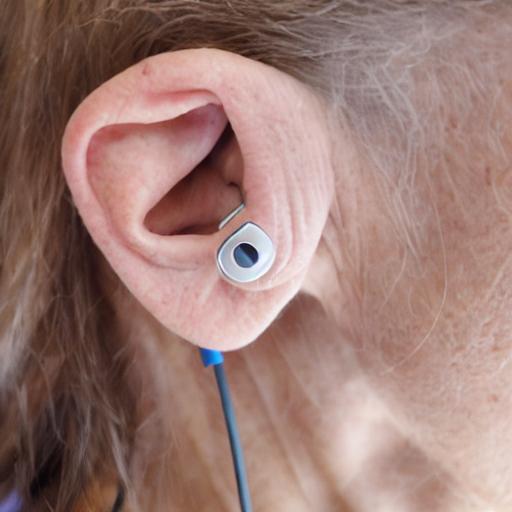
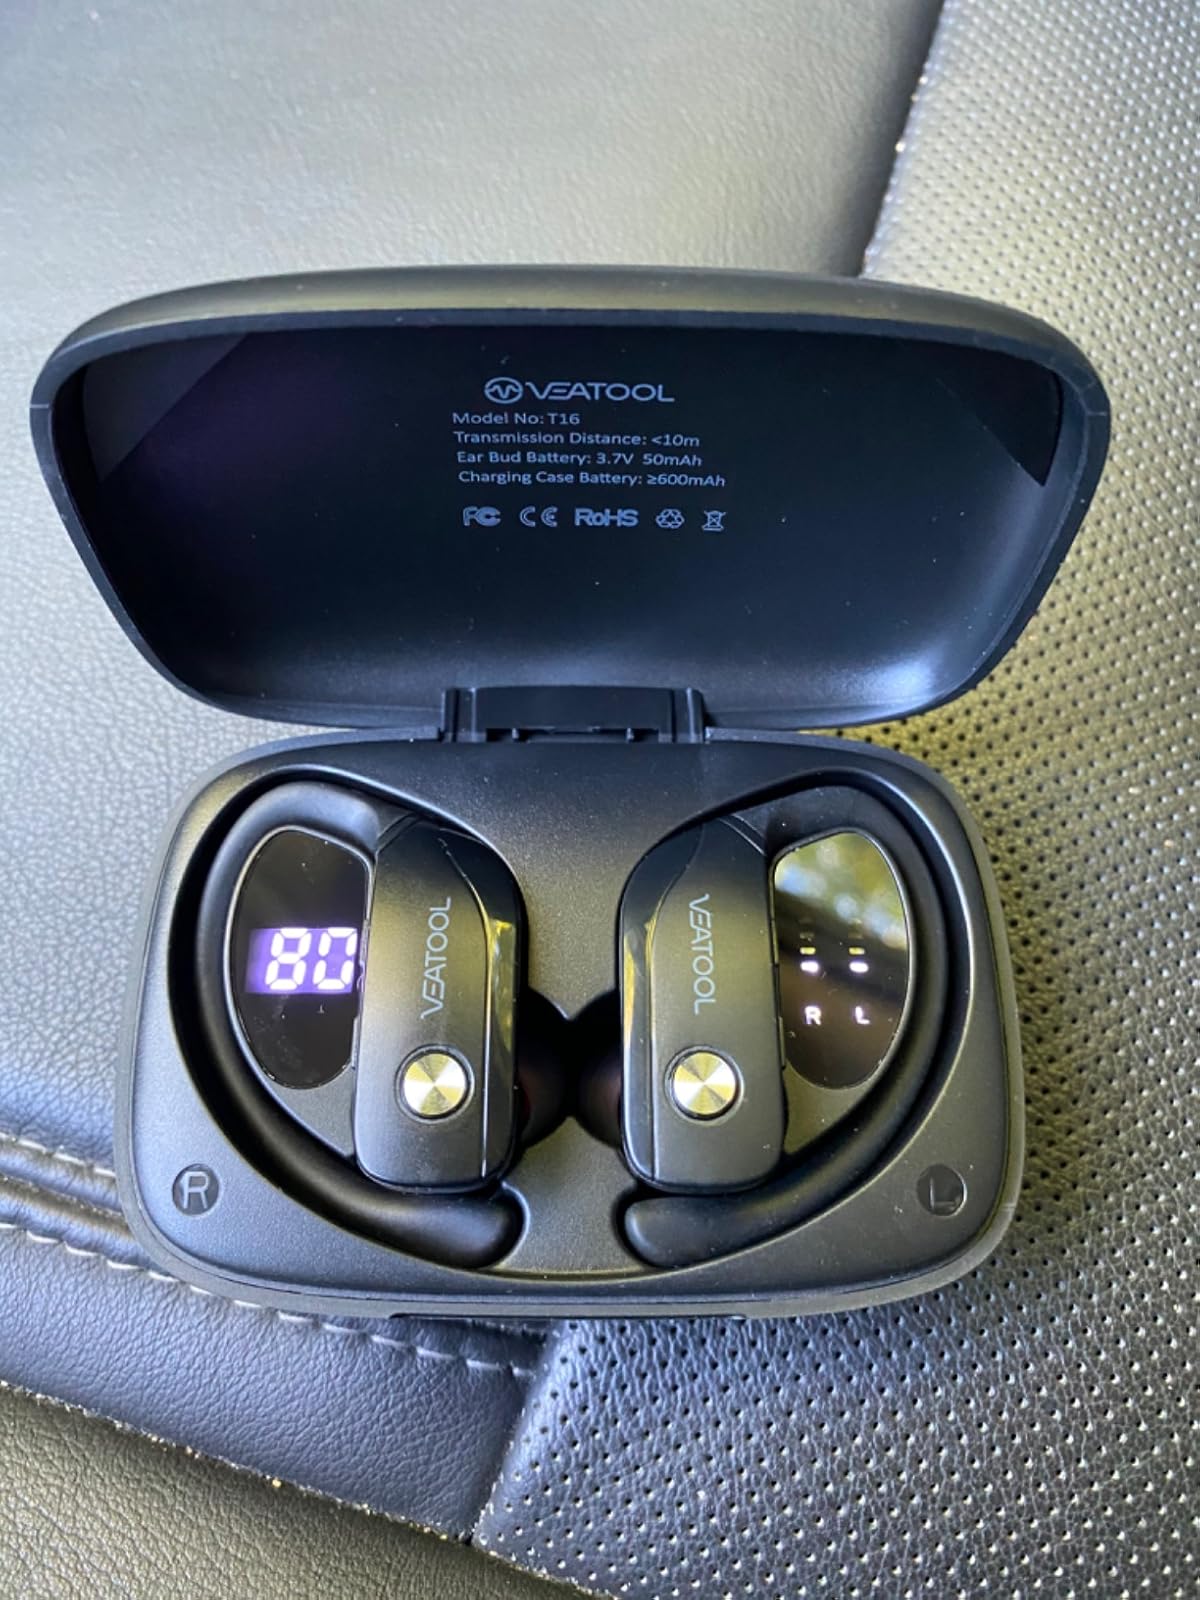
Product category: earbuds
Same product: no